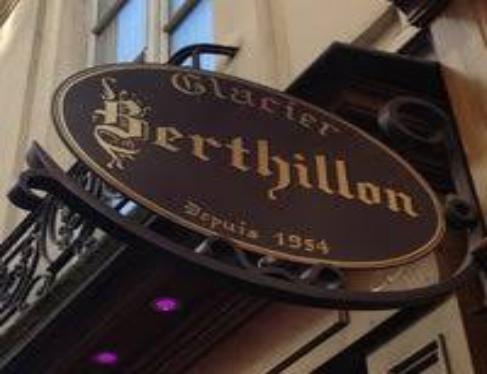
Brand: Berthillon
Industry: Food